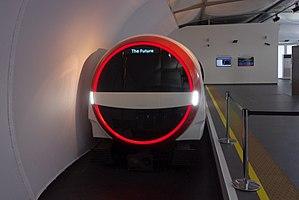
Le New Tube for London est un programme qui permettrait d'introduire 250 nouvelles rames au métro de Londres et de renouveler sa signalisation à un horizon prévu entre 2023 et 2033. Les rames entièrement automatisées permettraient d'augmenter la capacité sur les lignes Piccadilly, Central, Waterloo & City et Bakerloo. Les syndicats ASLEF et RMT se sont fermement opposés à ce que des rames automatisées sans personnel de conduite circulent en évoquant un problème de sûreté des usagers.